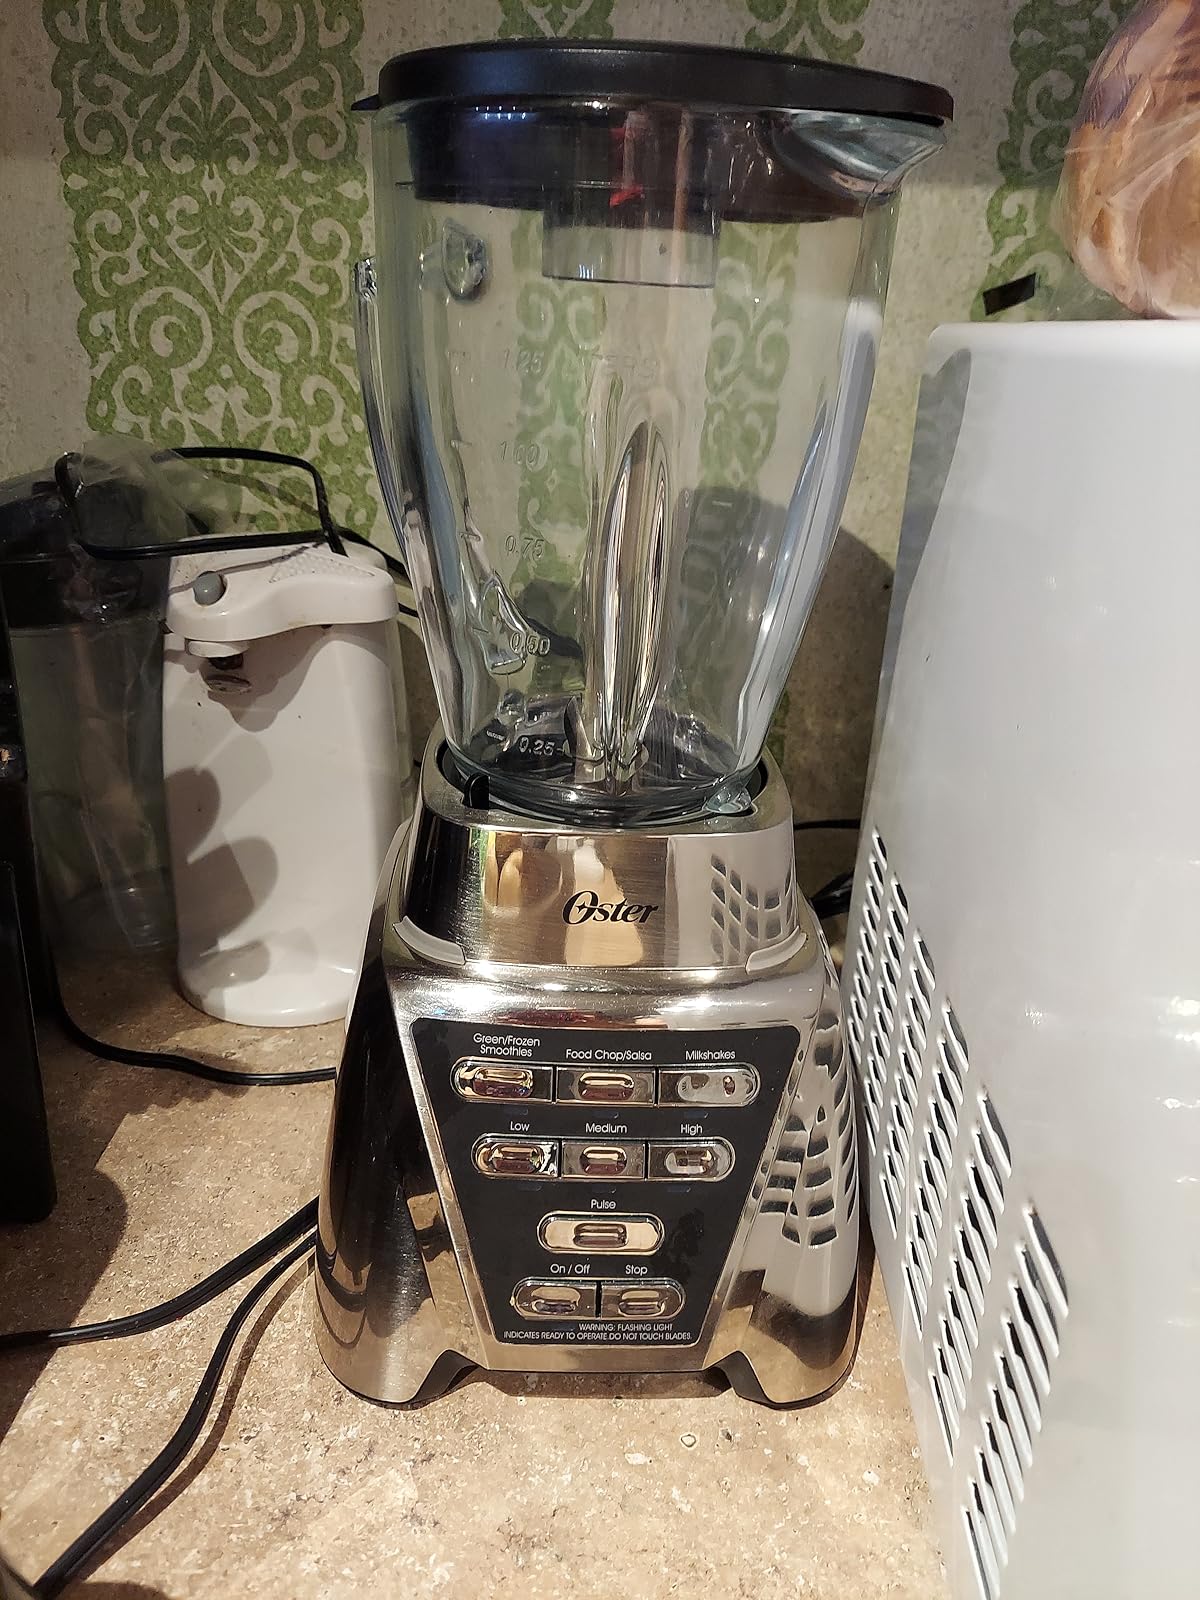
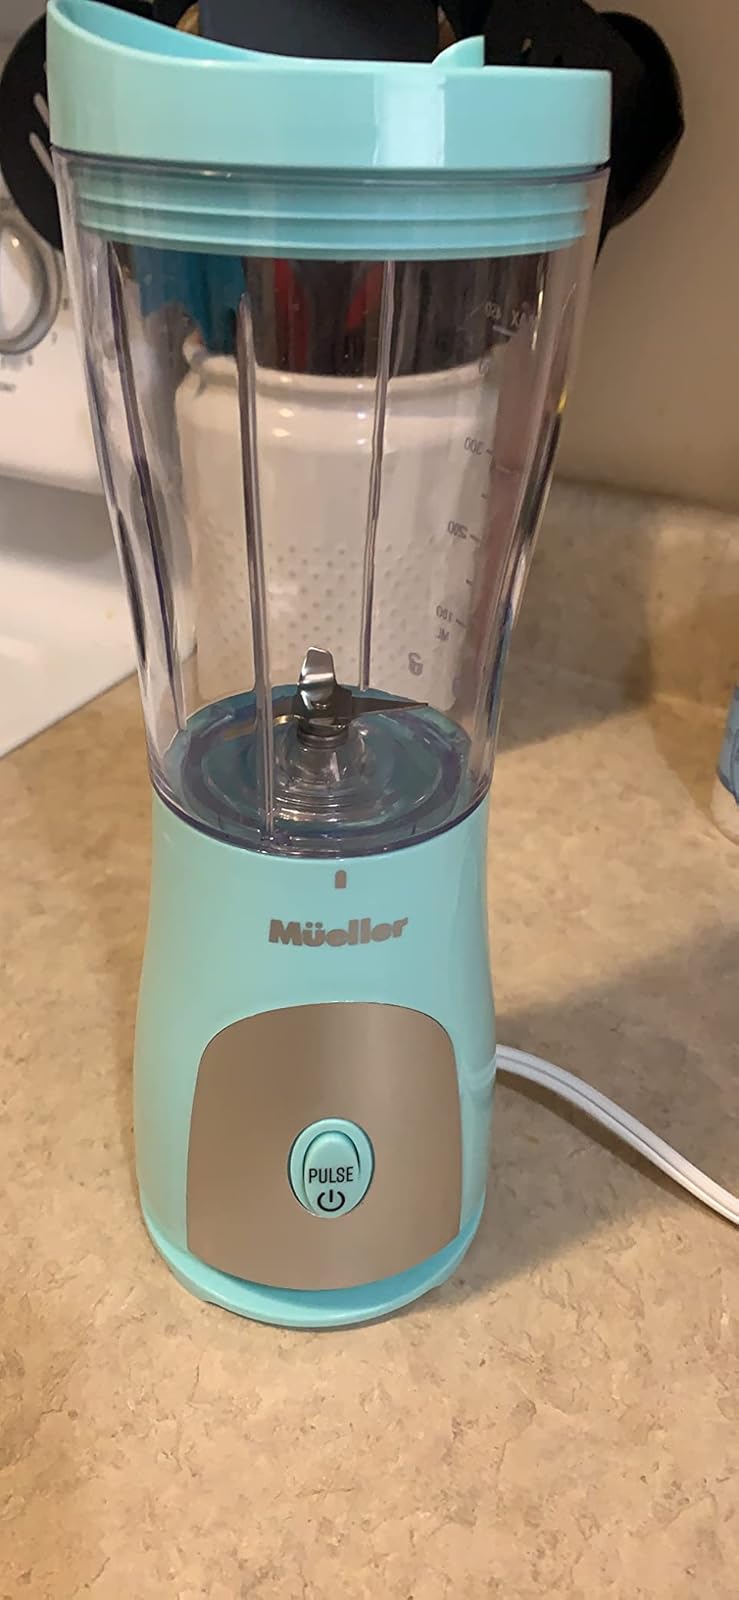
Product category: items_blender
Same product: no